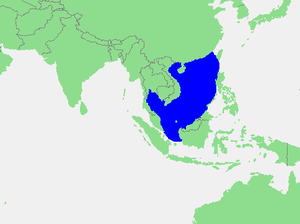
La mer de Chine méridionale ou mer de Chine du Sud est une mer bordière faisant partie de l'océan Pacifique couvrant une superficie d'environ 3 500 000 km² entre Singapour et l'archipel indonésien des îles Natuna au sud et le détroit de Taïwan au nord, entre l'Indochine à l'ouest et les Philippines et la Malaisie orientale à l'est. Il existe des centaines de minuscules îles, regroupées en archipels.
Ce tableau liste toutes les mers du monde que l'Organisation hydrographique internationale reconnaît comme telles dans sa publication S-23 Limites des océans et des mers. Dans cette publication tous les mers et océans ont un numéro d'identification, et on y trouve une description littéraire précise de leurs limites. Ces numéros d'identification sont ceux qui ordonnent cette table.